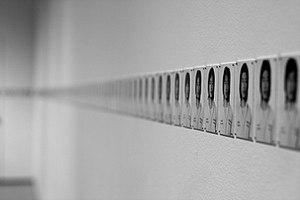
Tehching « Sam » Hsieh, né 31 décembre 1950 à Nanzhou, est un performeur américain d'origine taïwanaise.